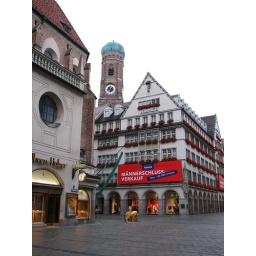
One of the two easily identifiable towers of Munich's Frauenkirche overlooking an empty street on an early morning in August.